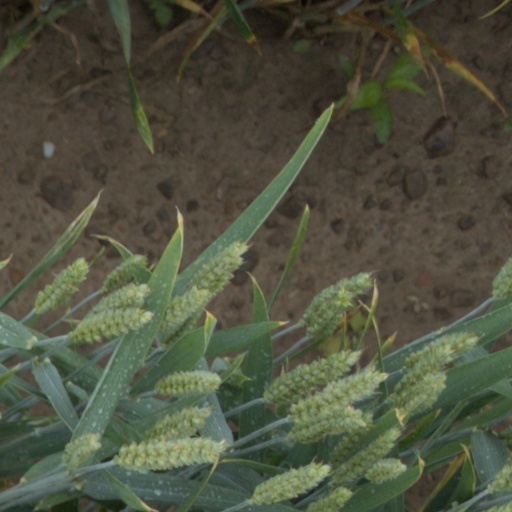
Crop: wheat